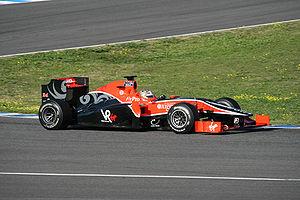
Cet article sur la réglementation de la Formule 1 2010 présente un aperçu rapide du règlement en vigueur durant le Championnat du monde de Formule 1 2010. Les nouveautés par rapport à la saison précédente sont indiquées en caractères gras.
Le championnat du monde de Formule 1 2010, la 61ᵉ édition du championnat du monde des pilotes, est remporté par Sebastian Vettel chez les pilotes et par Red Bull Racing chez les constructeurs. Deux modifications importantes sont introduites : d'une part, les ravitaillements en carburant étant interdits, les pilotes doivent embarquer suffisamment d'essence pour la durée d'une course ; d'autre part, le barème de points est modifié : les dix premiers marquent désormais et le vainqueur se voit accorder 25 points contre 10 de 2003 à 2009.